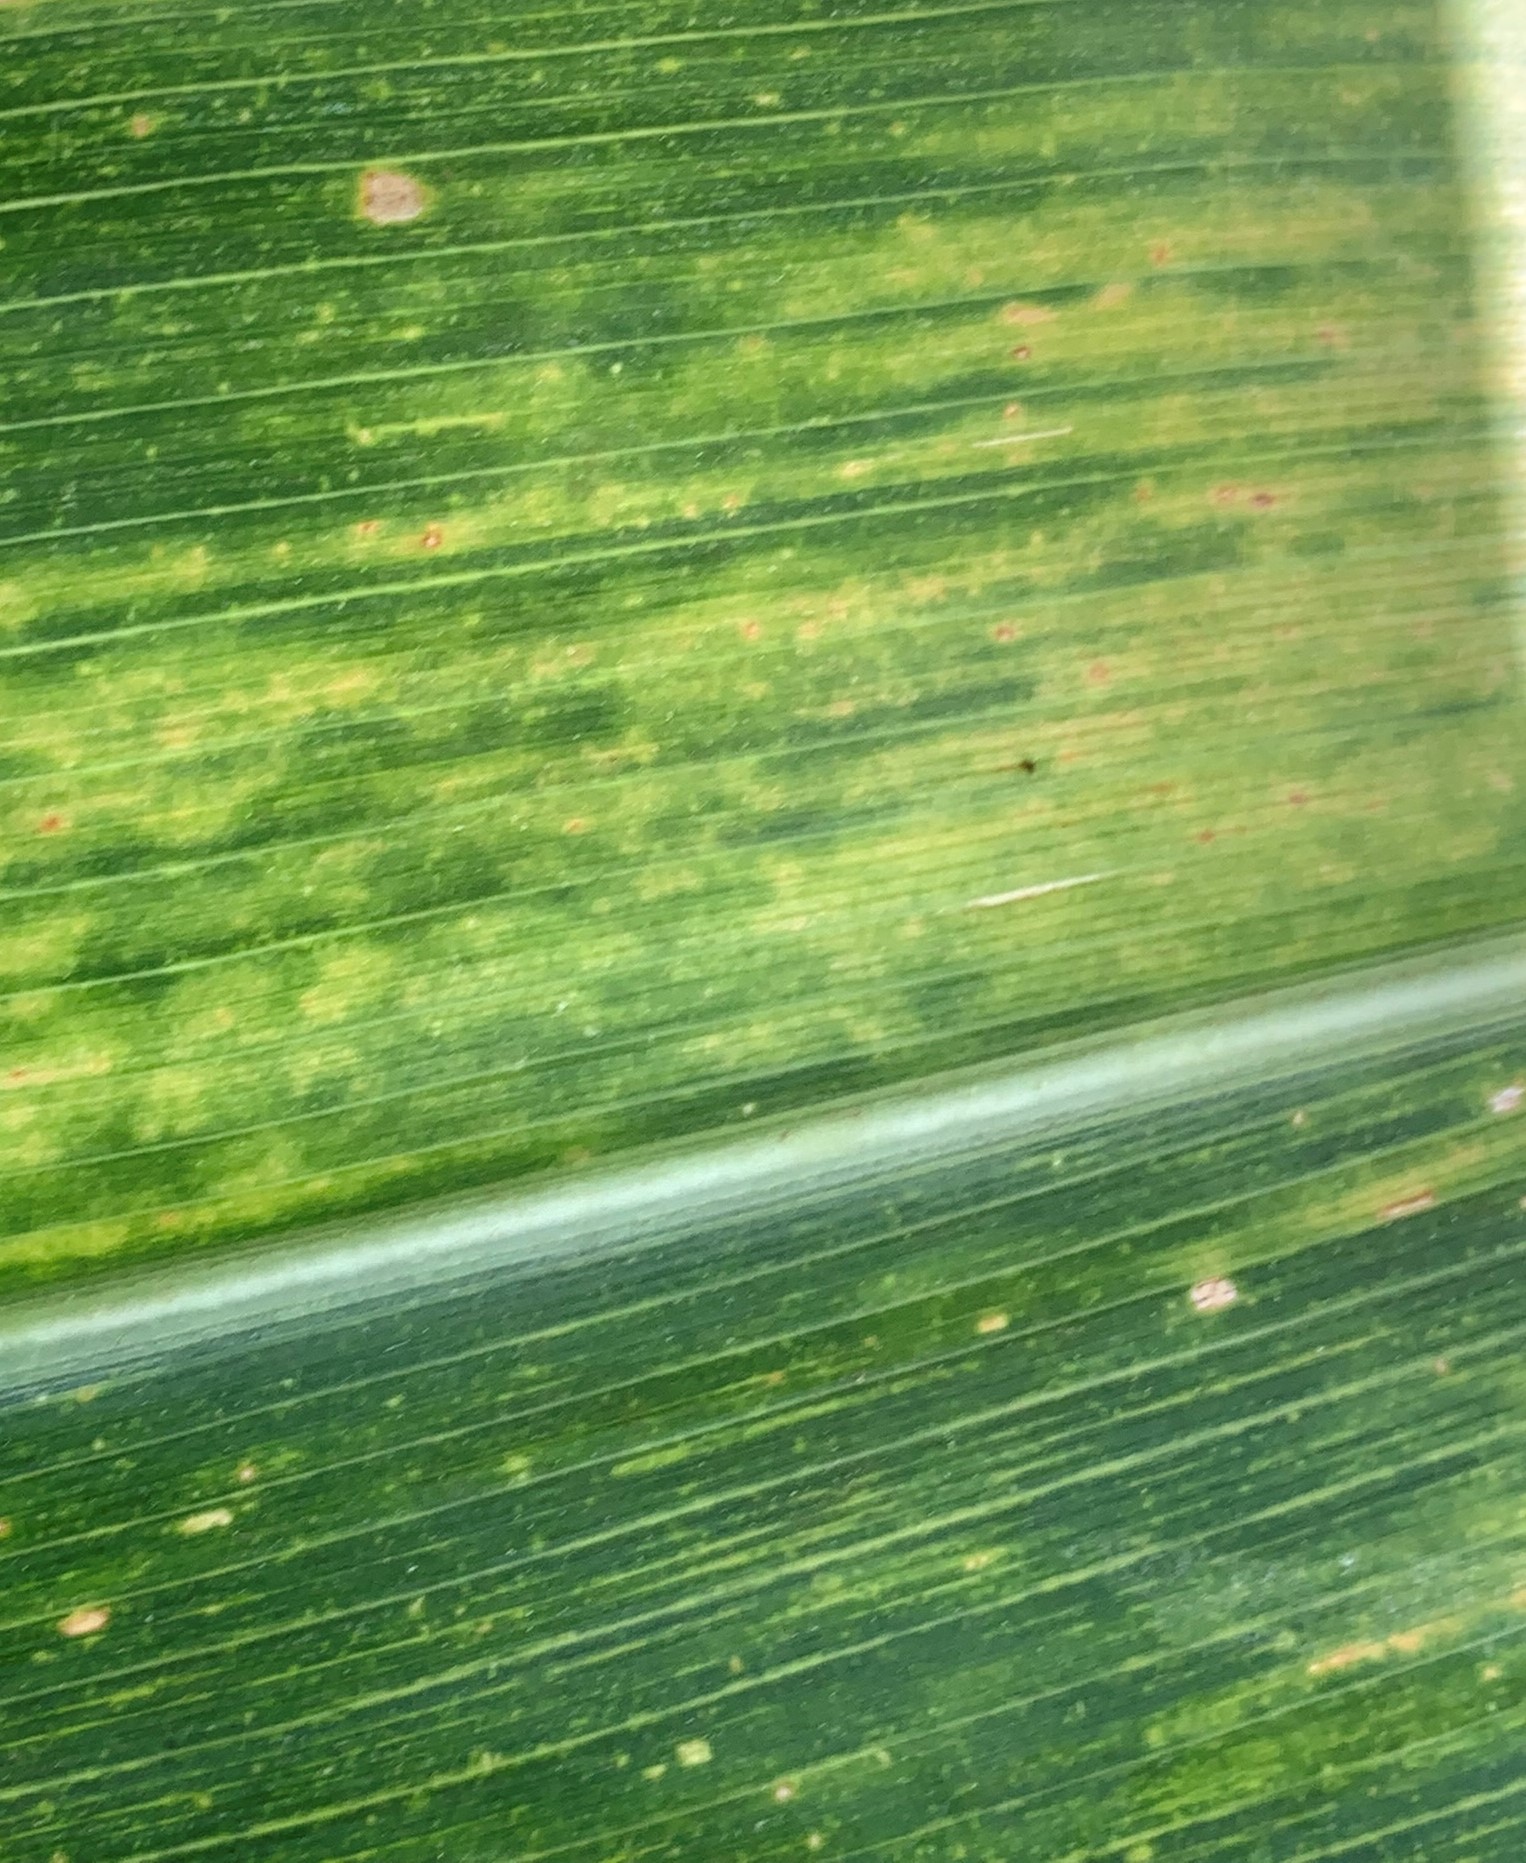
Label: MLN